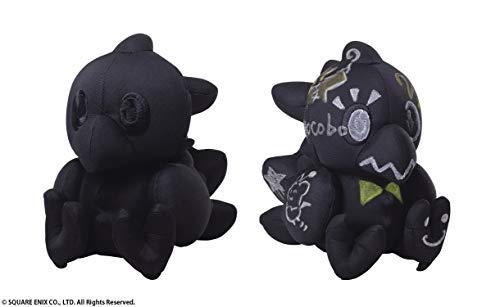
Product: Square Enix Final Fantasy: Chocobo Autograph (Black Version) Plush
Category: Toys & Games | Stuffed Animals & Plush Toys | Plush Figures
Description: Perfect for collecting autographs.
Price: $44.04
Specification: ProductDimensions:4x4x6.6inches|ItemWeight:8ounces|ShippingWeight:8ounces(Viewshippingratesandpolicies)|ASIN:B07NPM5WBP|Itemmodelnumber:DEC189093|Manufacturerrecommendedage:15yearsandup